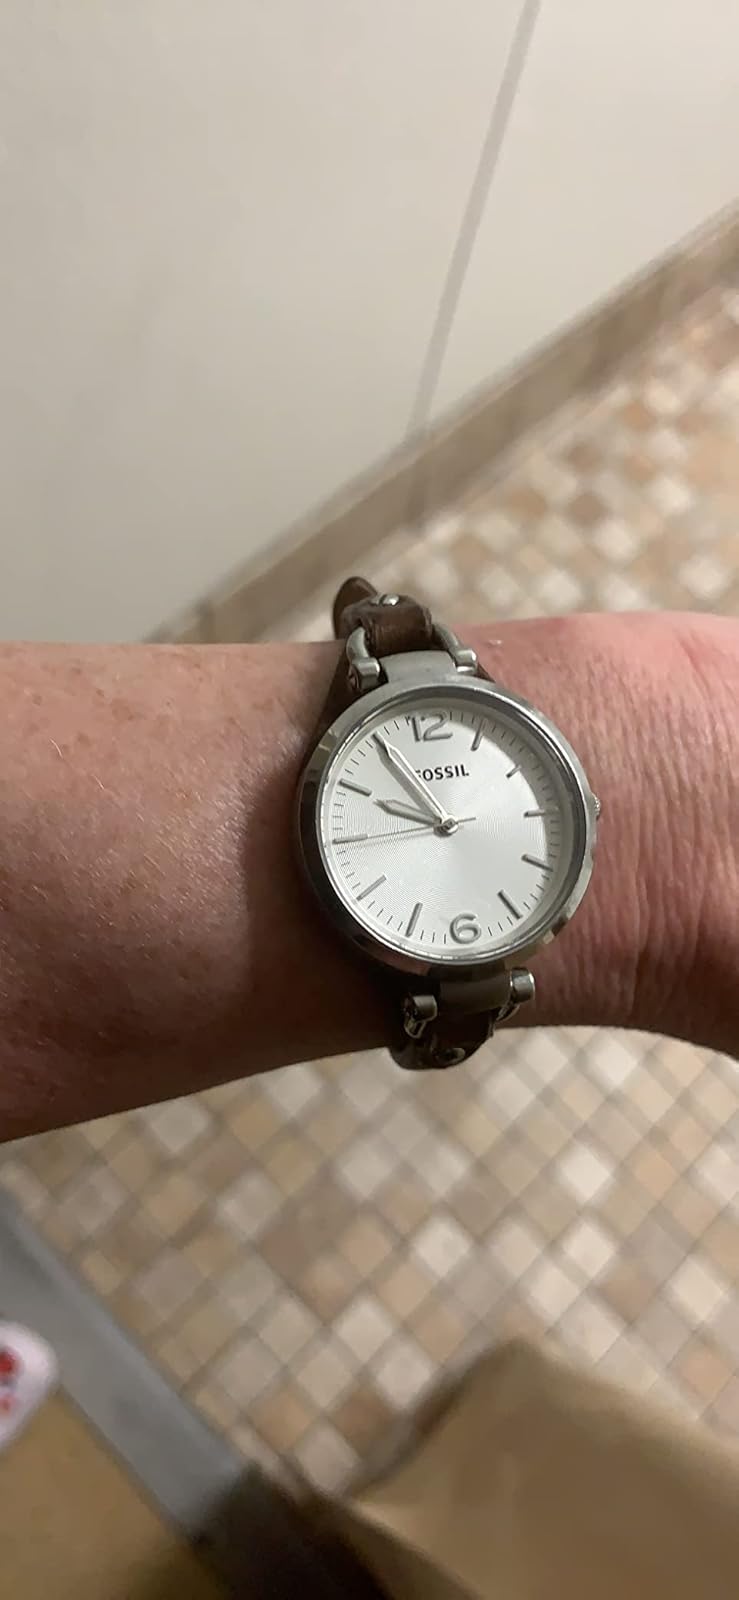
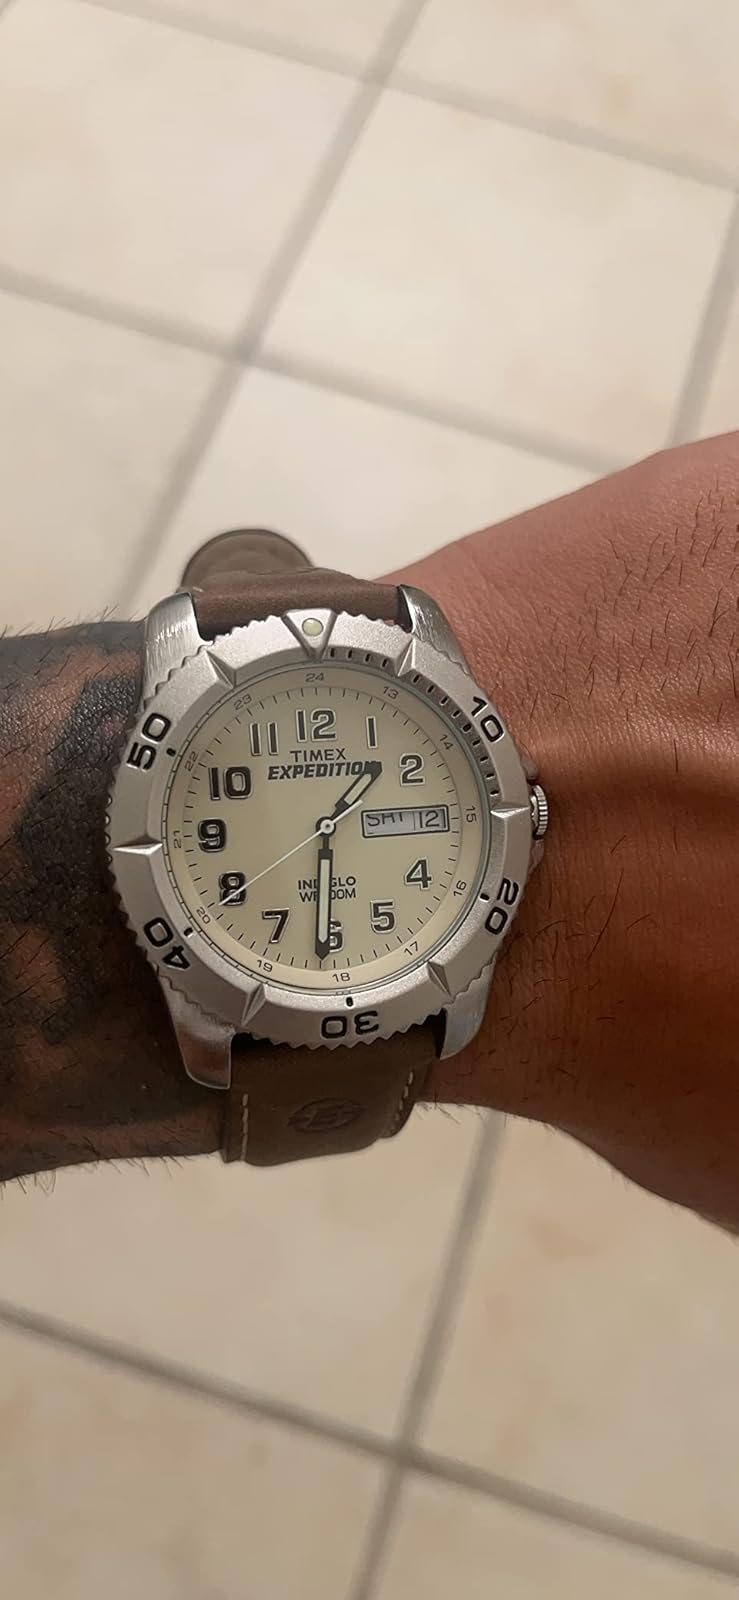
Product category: accessories_watch
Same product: no